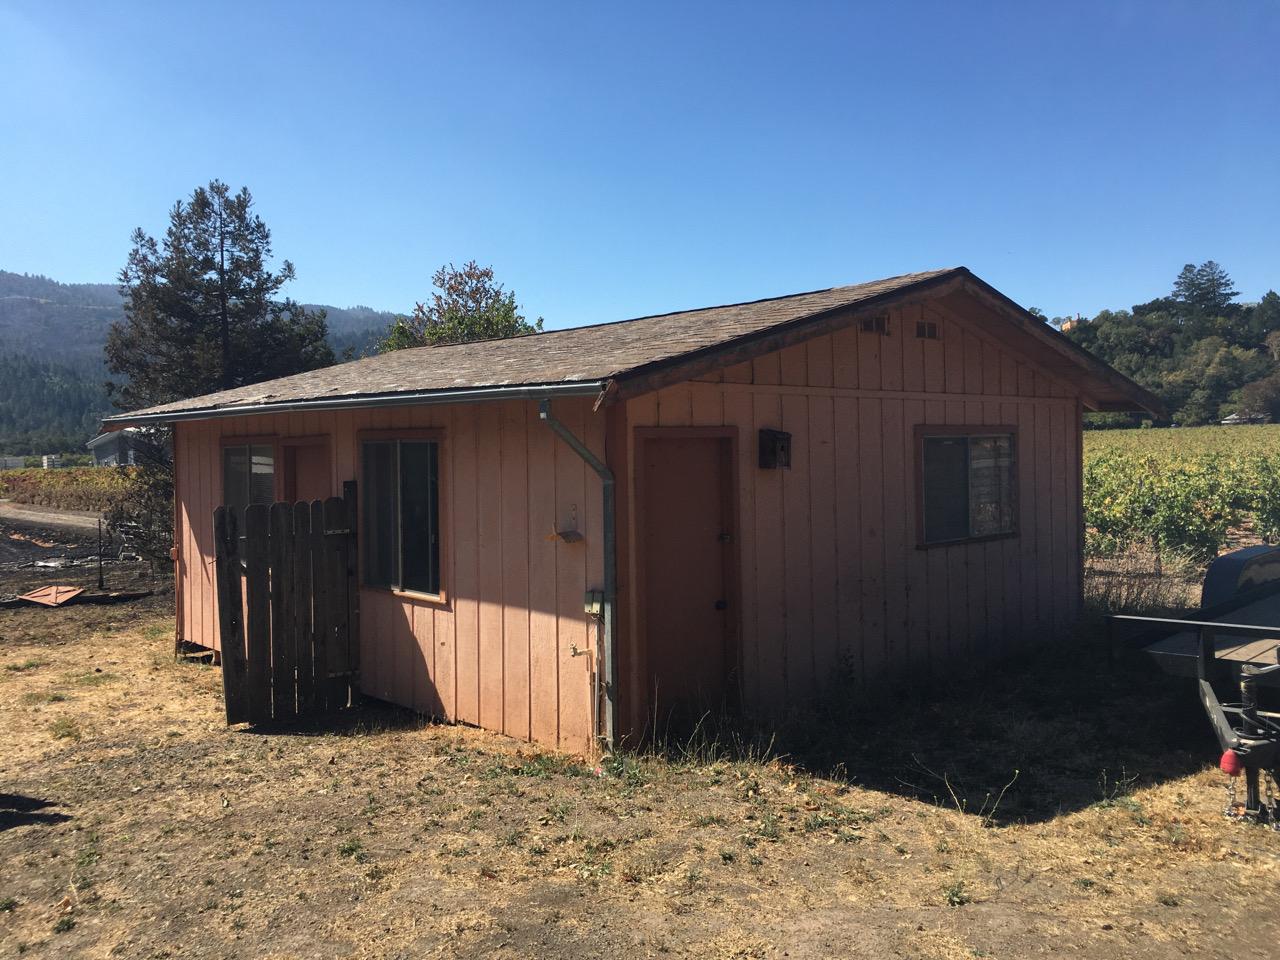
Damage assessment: no_damage